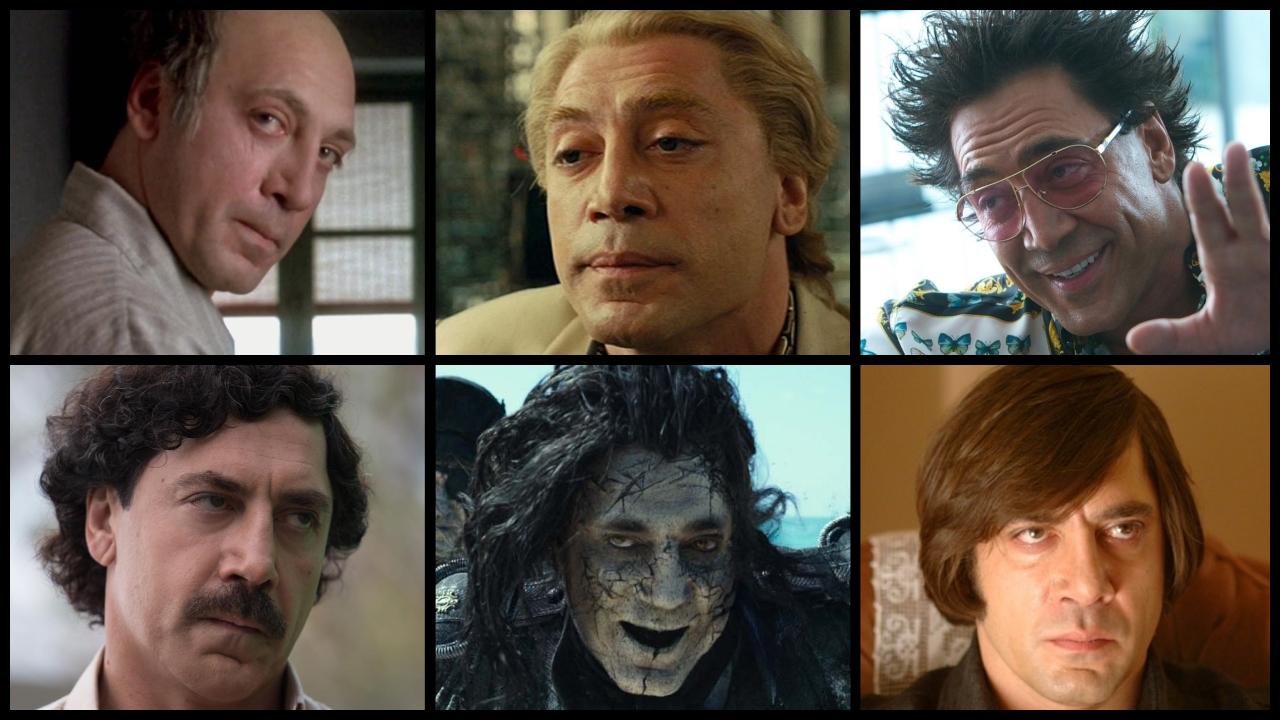
Gender: men